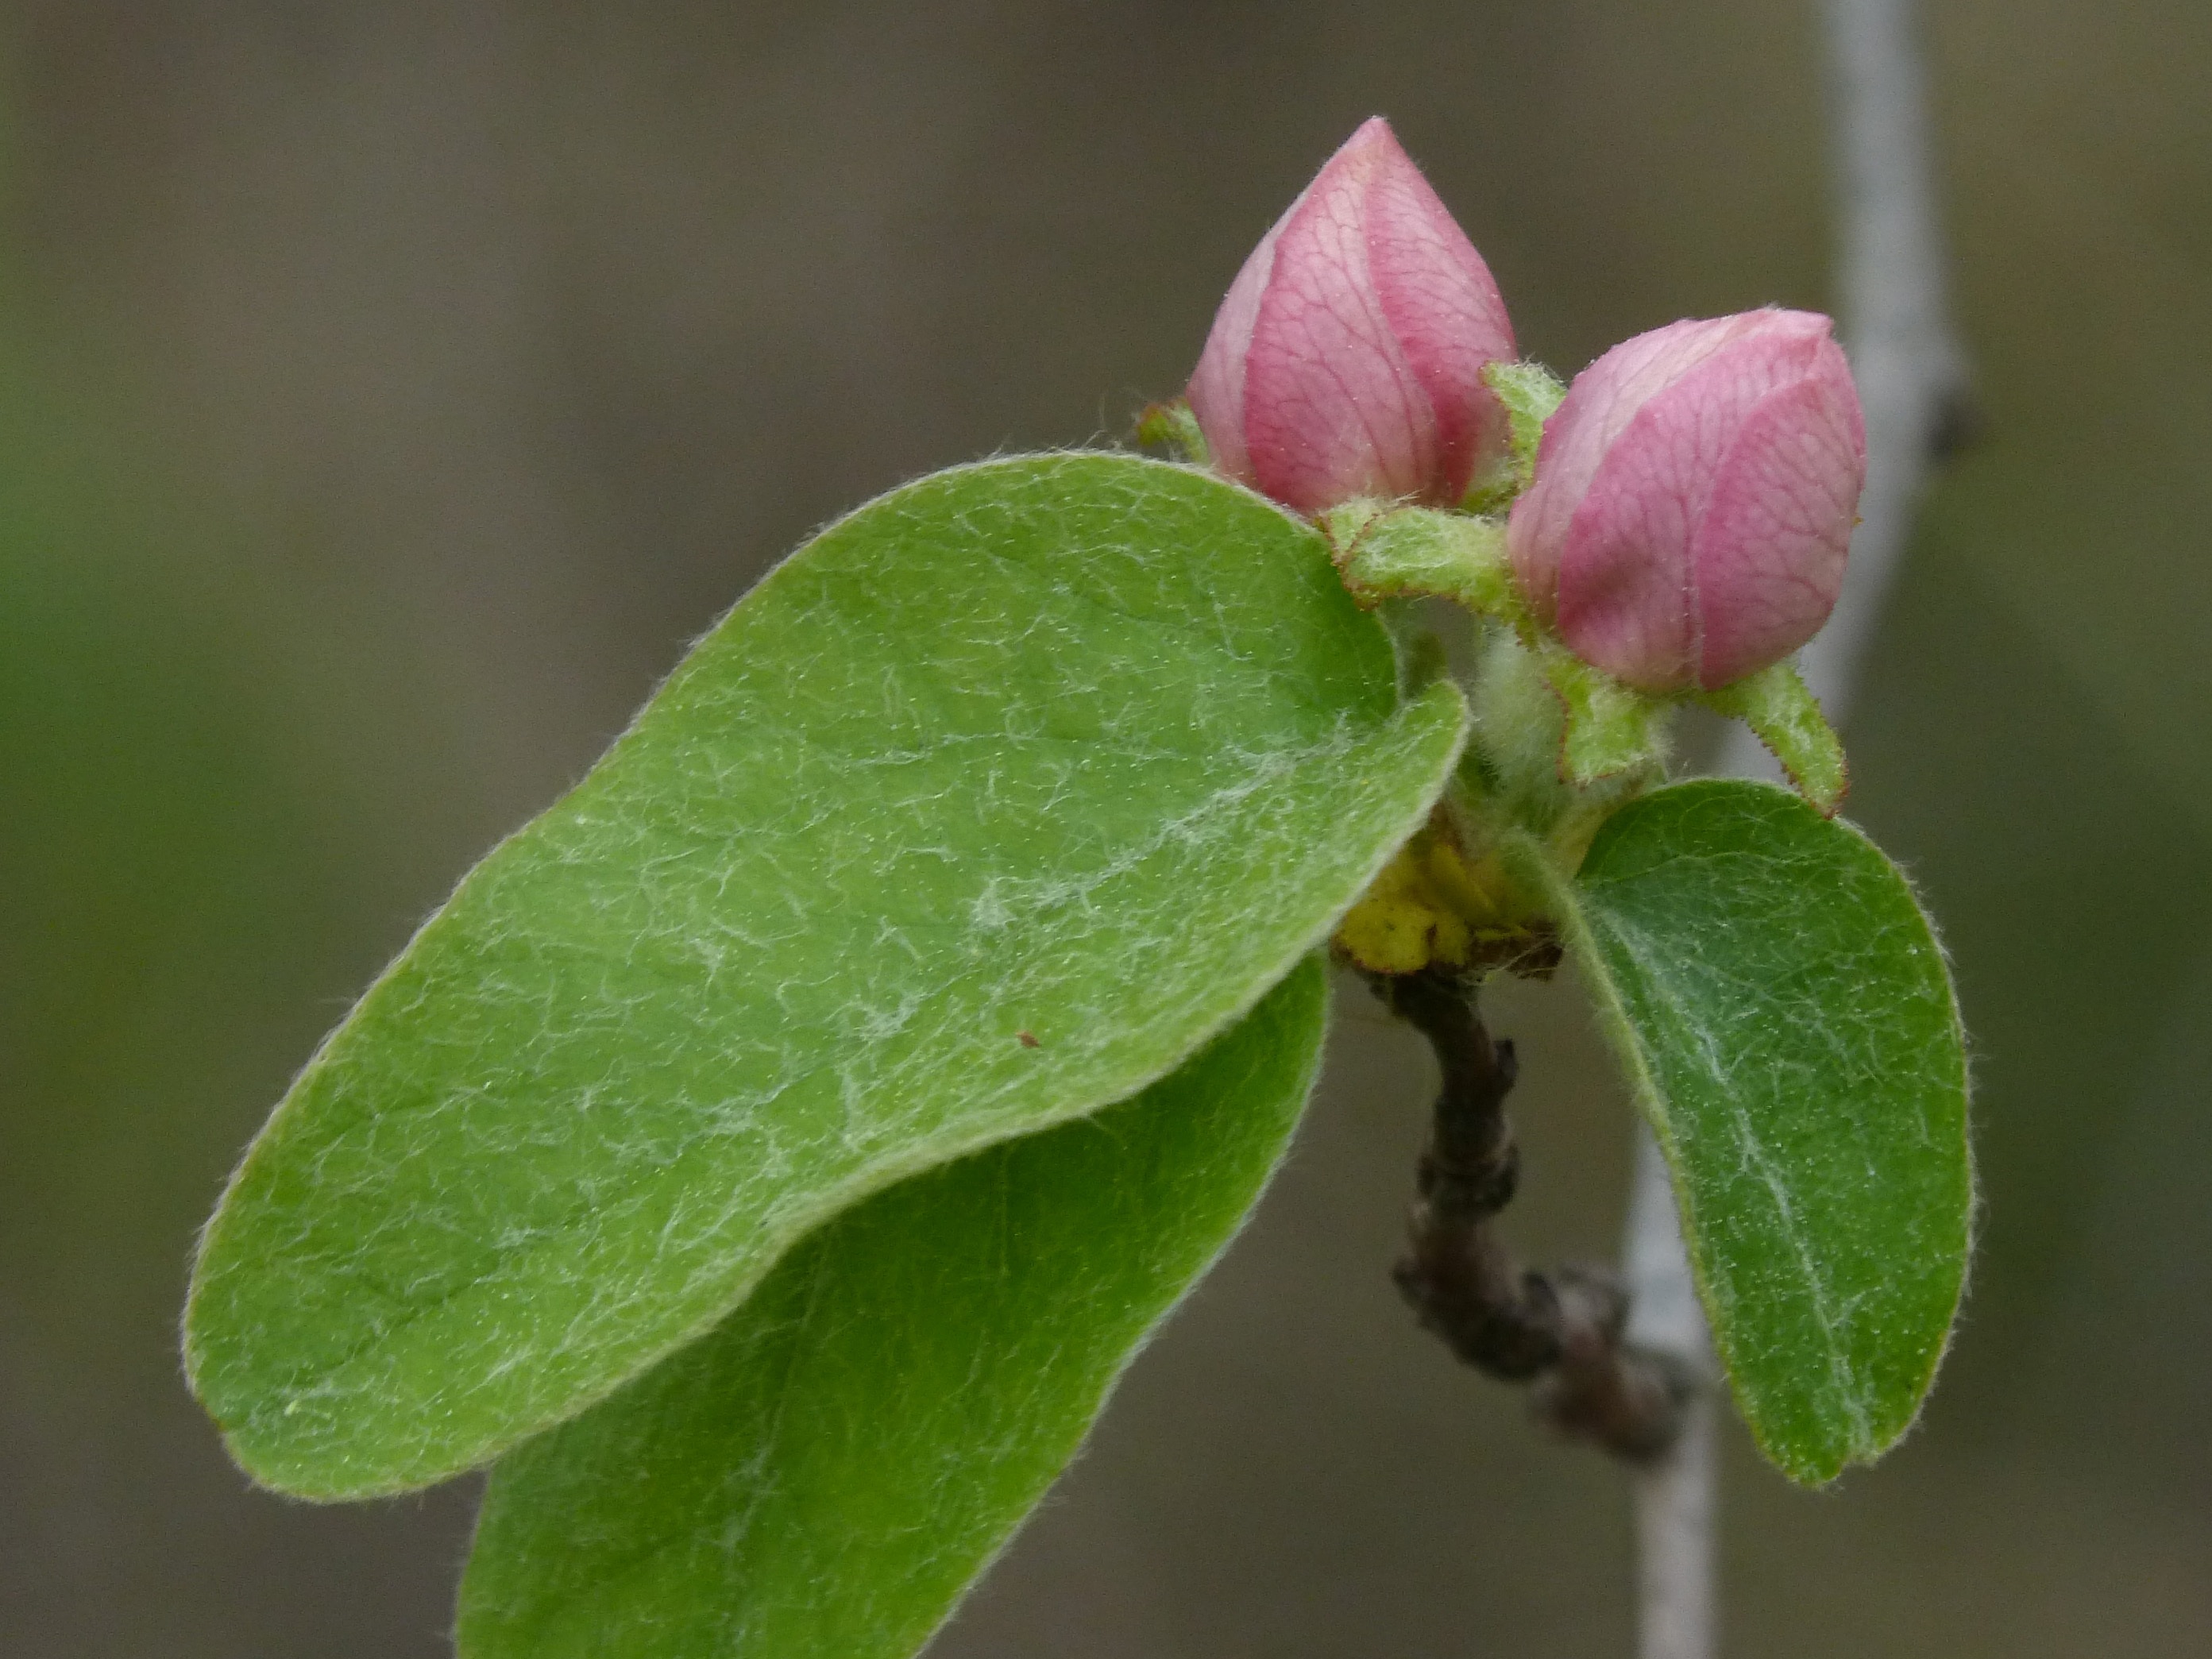
blossom, plant, leaf, flower, food, green, produce, botany, flora, wildflower, shrub, beauty, bud, quince flower, macro photography, quince, cocoon, flowering plant, plant stem, land plant